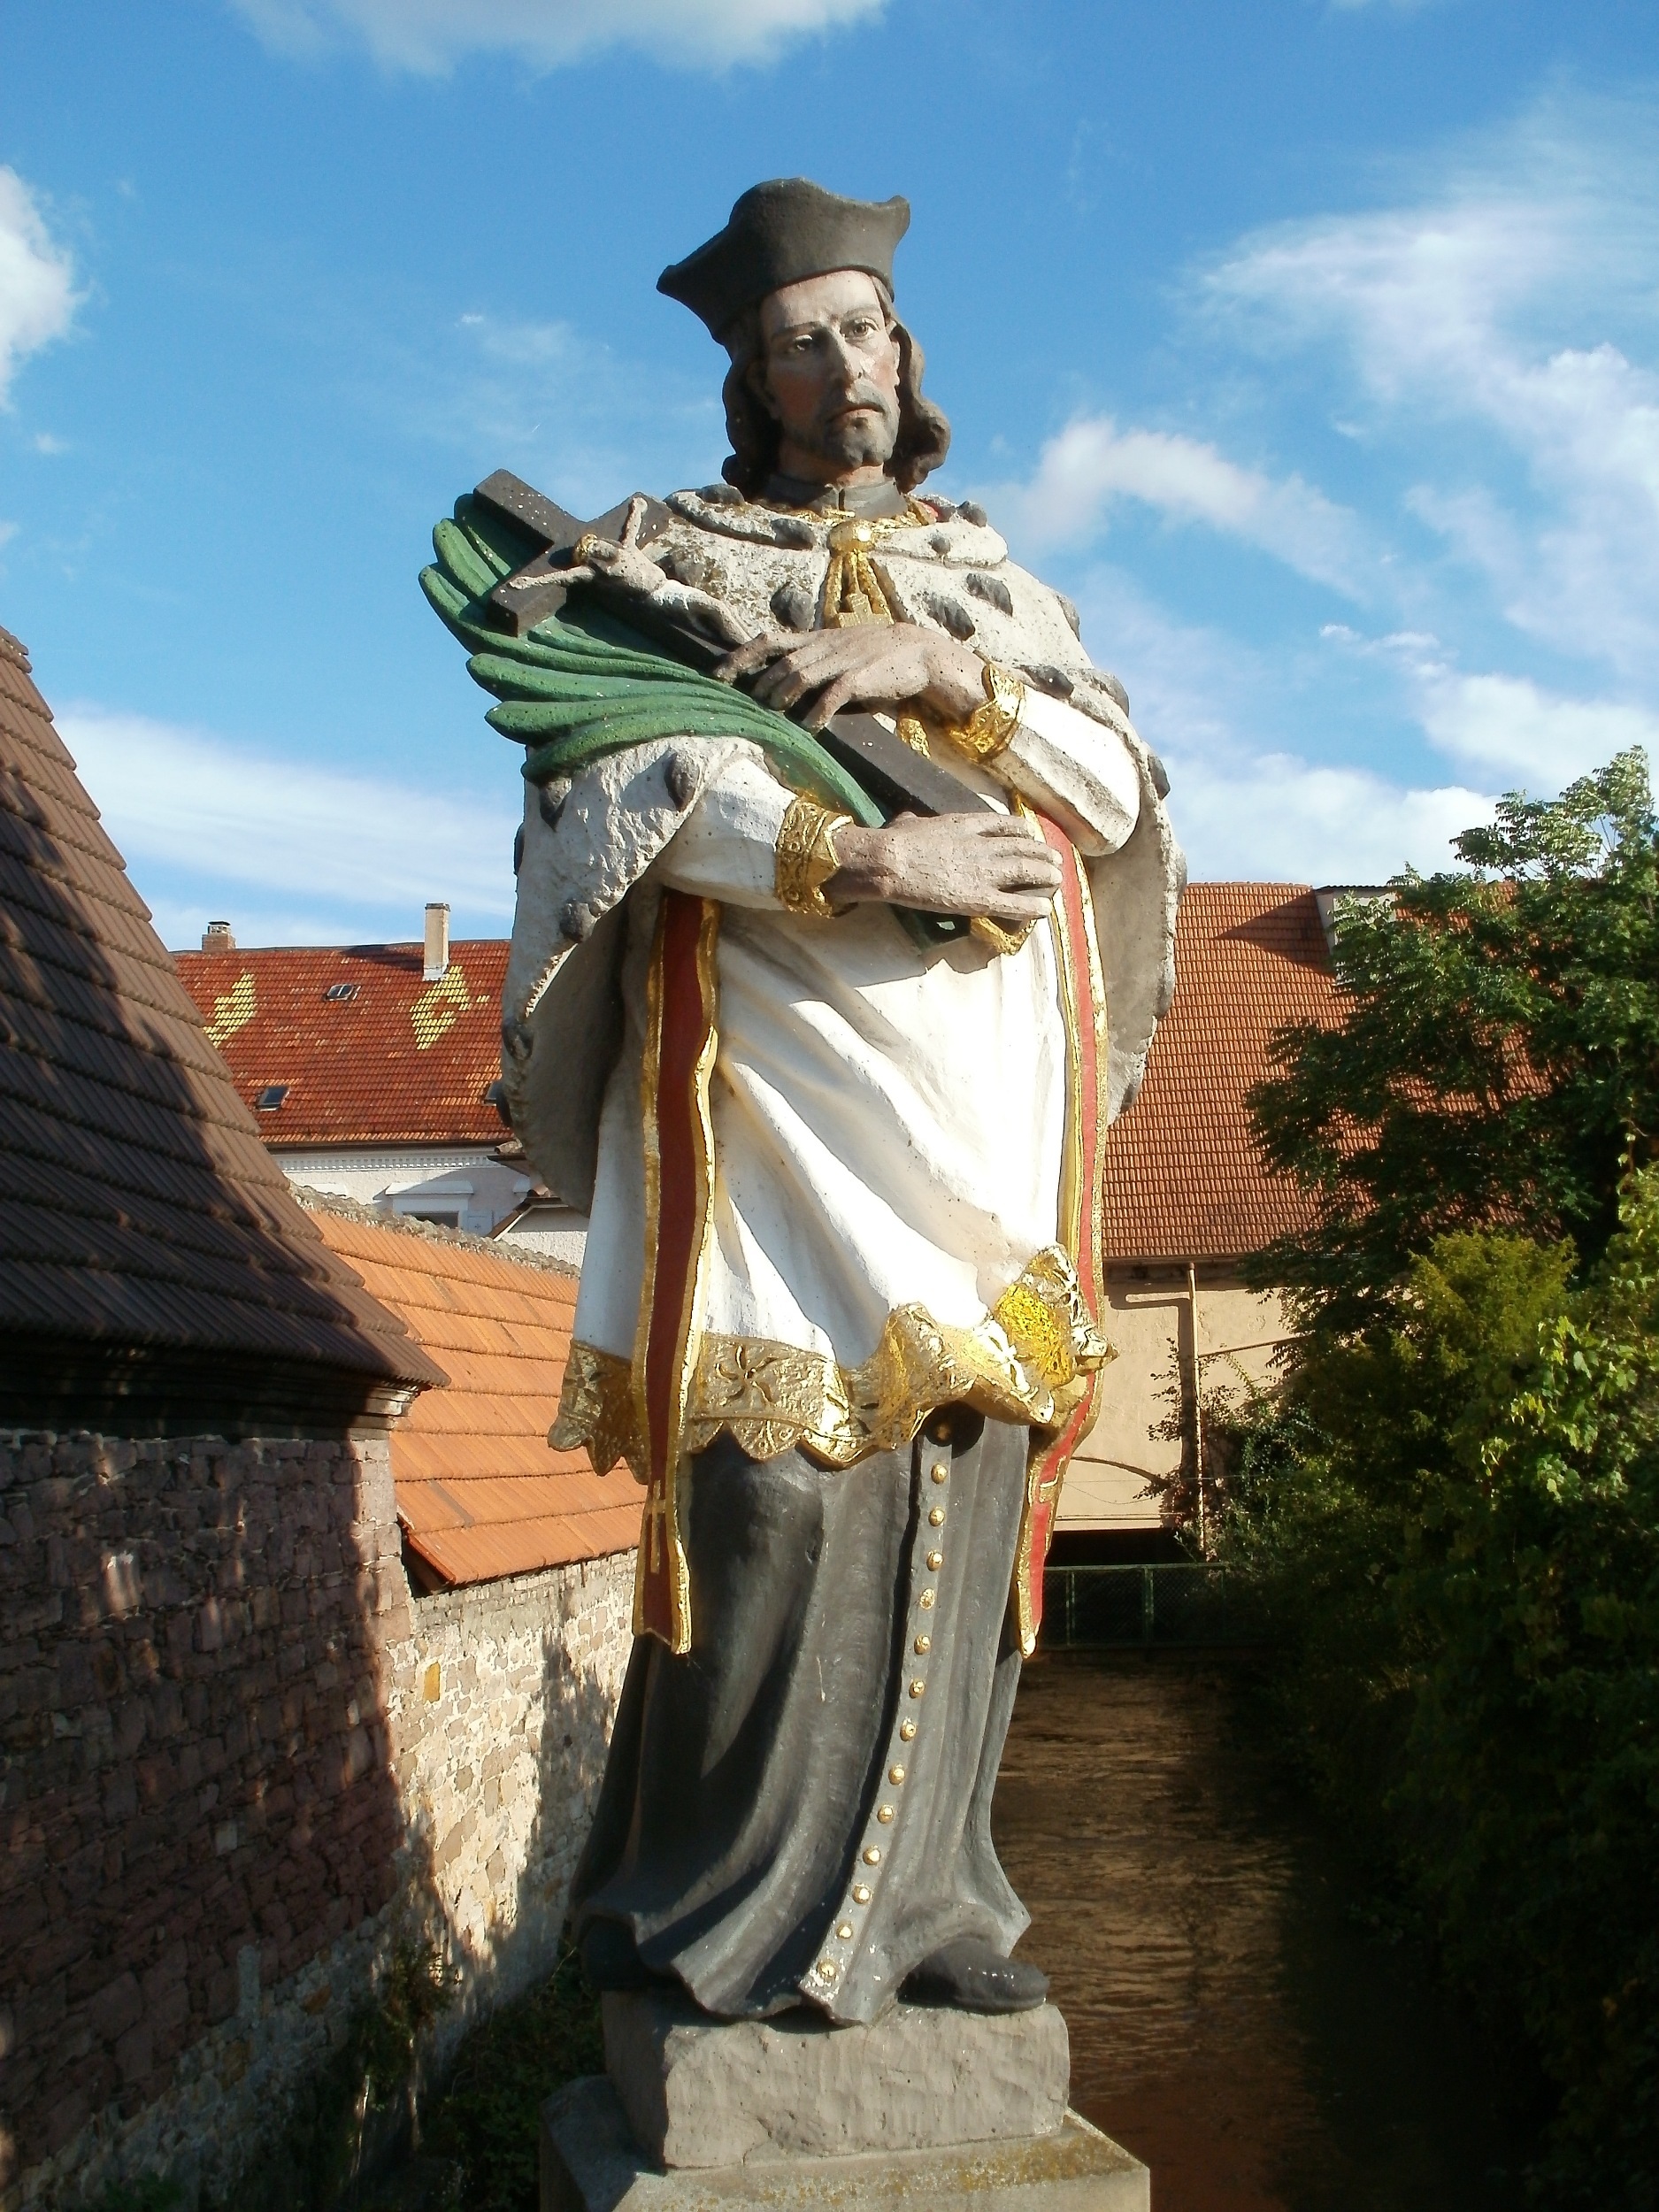
person, old, monument, travel, europe, statue, historic, tourism, sculpture, religious, catholic, memorial, art, temple, saint, famous, remembrance, martyr, priest, ancient history, st nepomuk, kraichbach